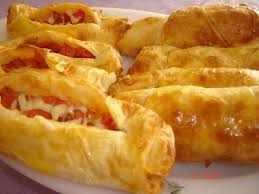
Yemek: borek